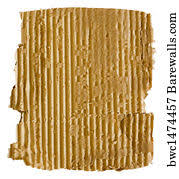
Waste category: cardboard